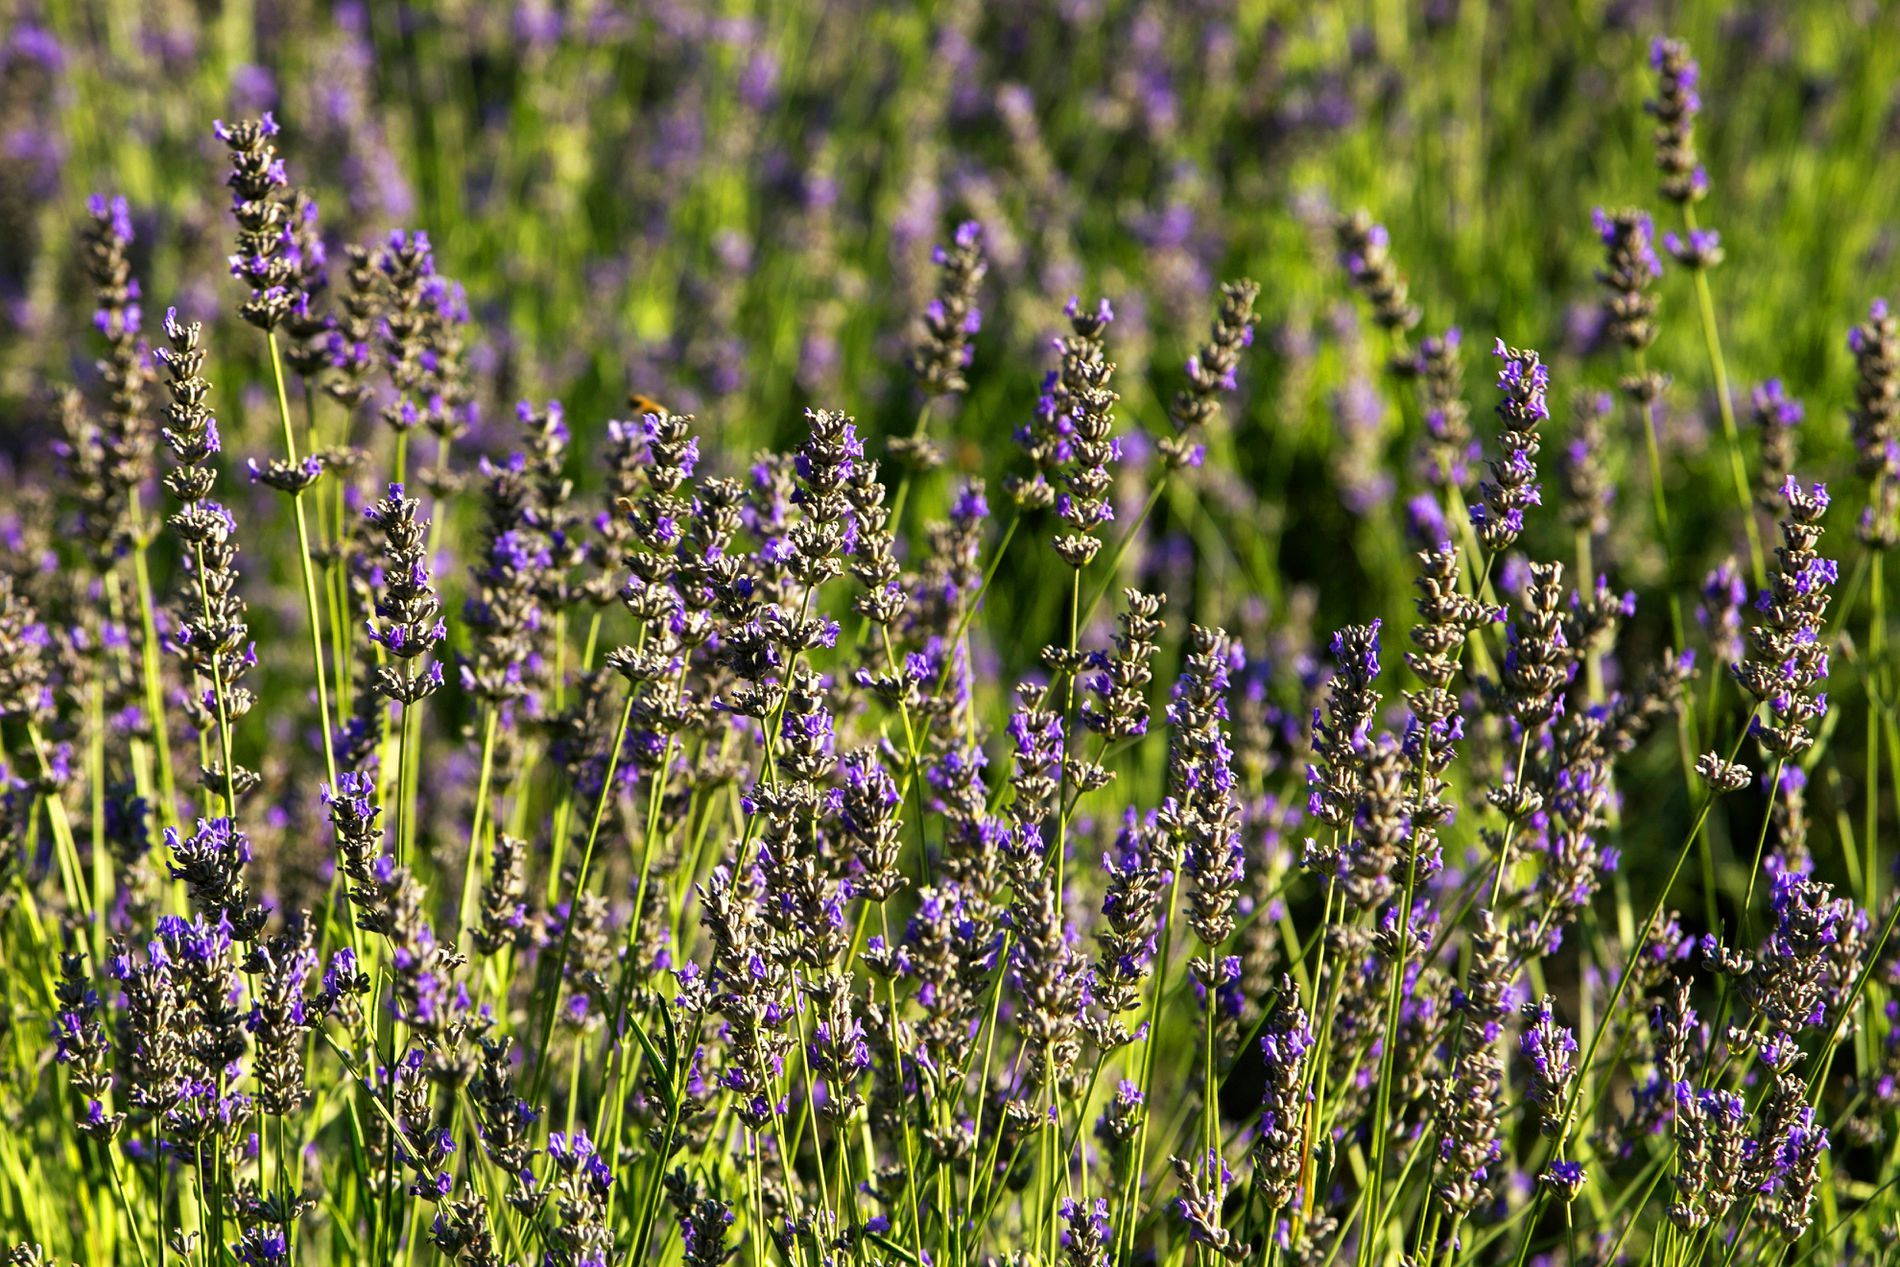
Lavender field
A breathtaking view filled entirely with vibrant English lavender, their delicate purple blooms creating a sea of soft color, perfectly complemented by the fresh green stems.
Medium close up taken at eye level shot of breathtaking view filled entirely with vibrant English lavender, in a color palette of lavender purple, fresh green, soft violet and natural tones capturing the essence of summer’s floral charm and natural elegance. the overall mode is calm, refreshing and soothing.
Labels: Flower, Plant, Lavender, Lupin, Field, Grass, Vegetation, lavender field
Camera: Canon Canon EOS 5D Mark III
Lens: EF70-200mm f/2.8L IS II USM, Canon EF 70-200mm f/2.8L IS II USM
Aperture: F8
Exposure: 1/200 sec
ISO: 125
Focal length: 200.0 mm